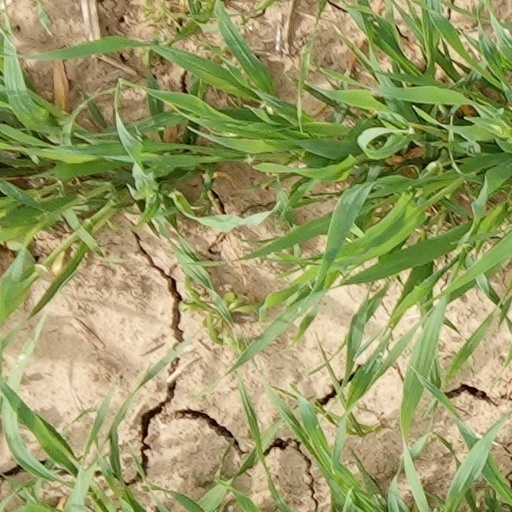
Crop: wheat